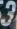
Number: 3